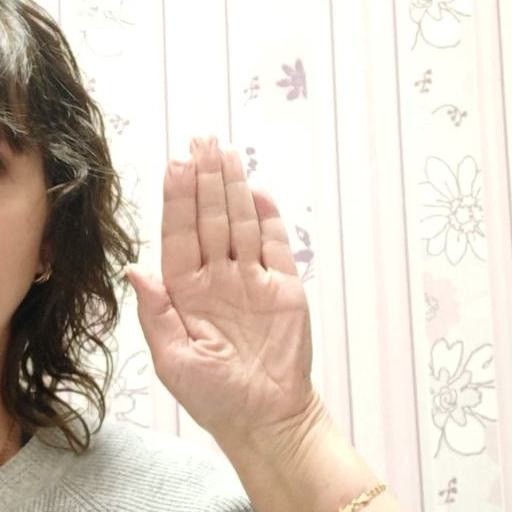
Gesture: stop